Principles of Model Checking

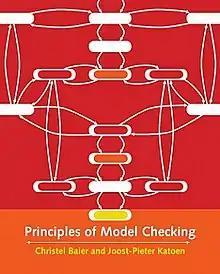
Front cover

Principles of Model Checking is a textbook on model checking, an area of computer science that automates the problem of determining if a machine meets specification requirements. It was written by Christel Baier and Joost-Pieter Katoen, and published in 2008 by MIT Press.